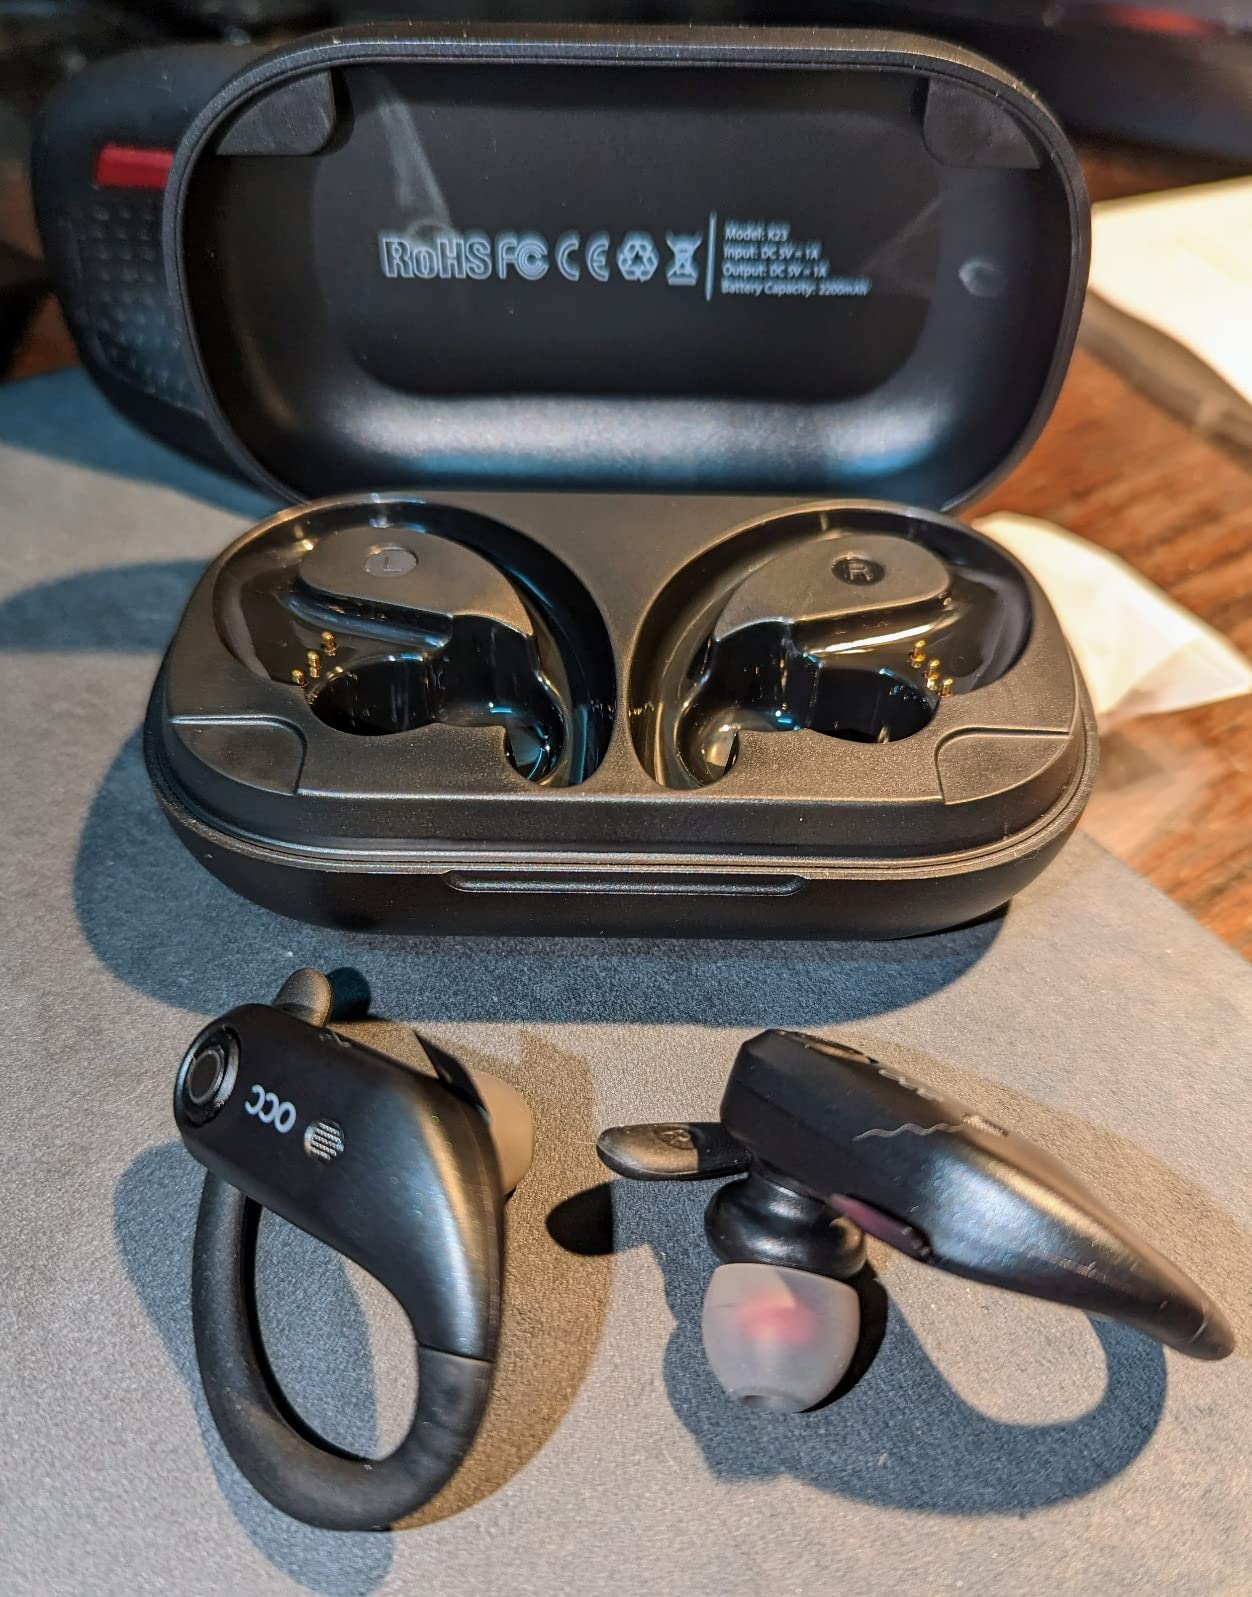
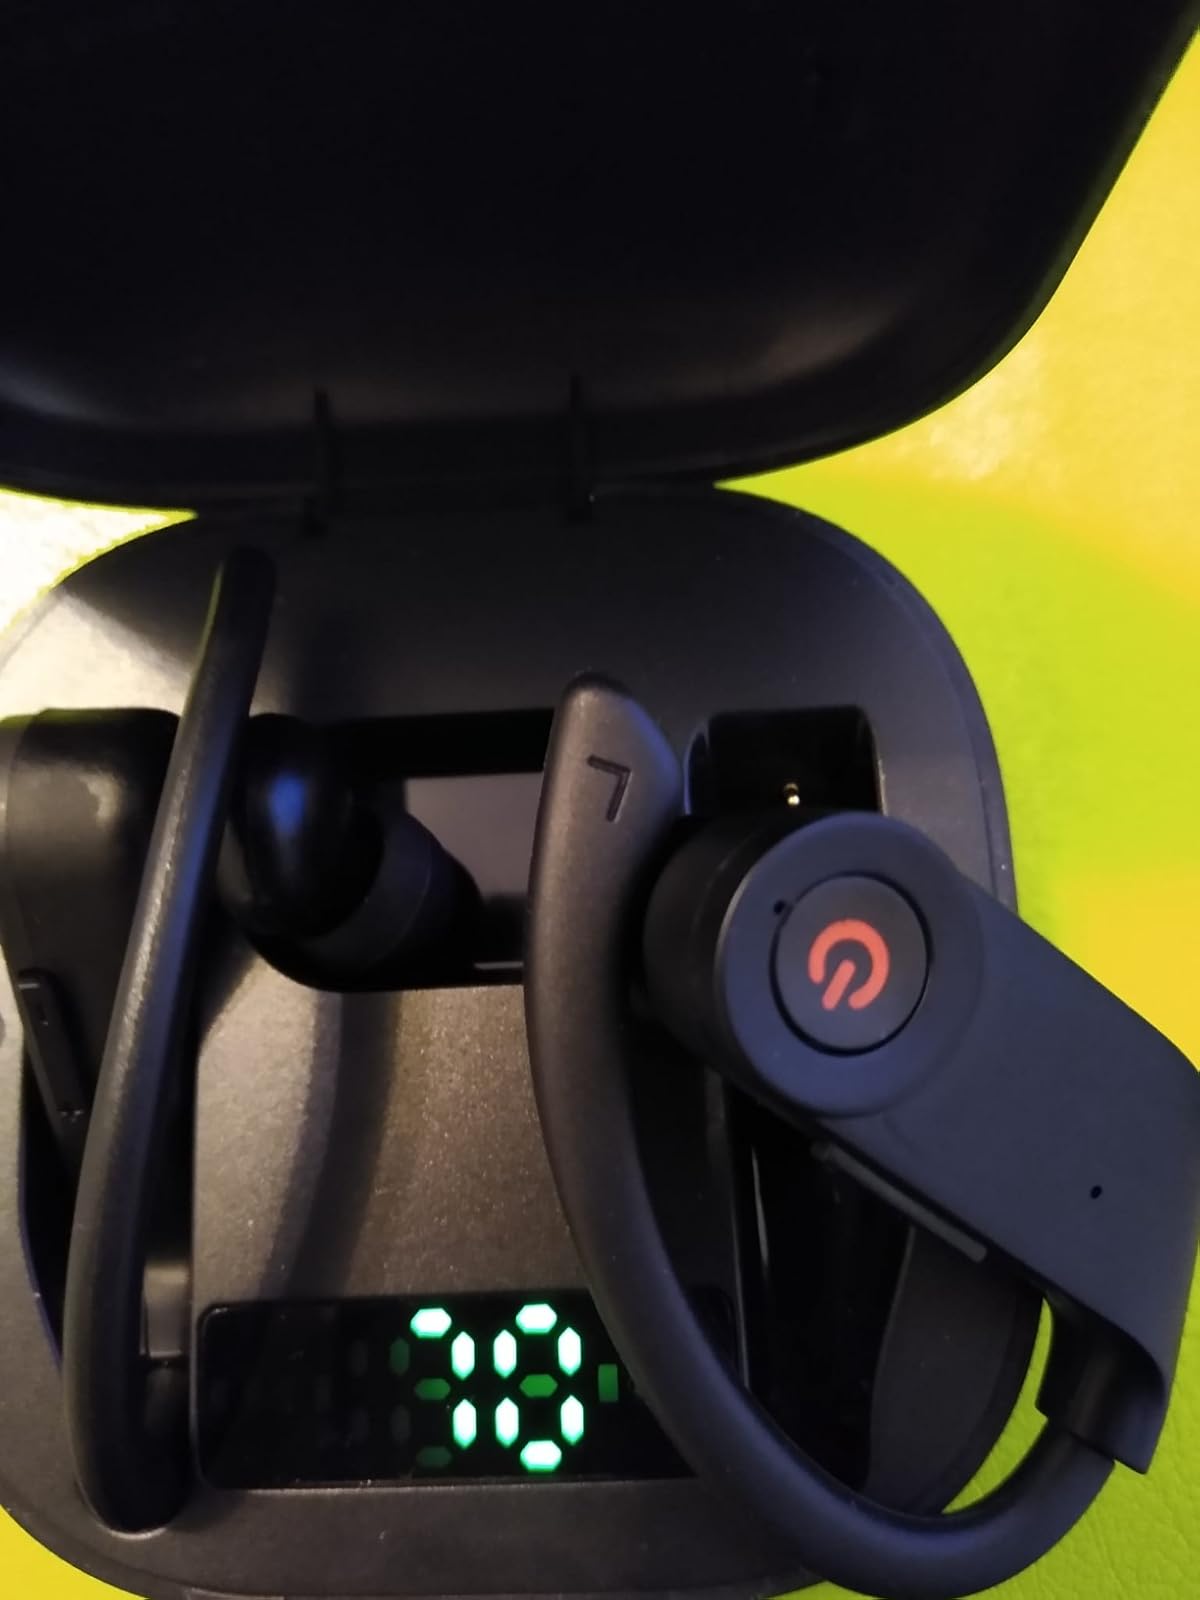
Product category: earbuds
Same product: no